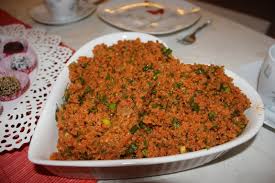
Yemek: kisir